Municipal wireless network

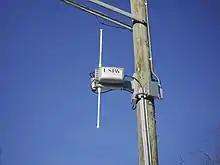
A municipal Wi-Fi antenna in Minneapolis, Minnesota

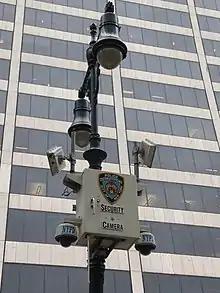
Wireless security cameras on a lamp post deployed by New York City Police Department. They are connected to the municipal NYC Wireless Network (NYCWiN).

Municipal wireless networks go far beyond the existing piggybacking opportunities available near public libraries and some coffee shops. The basic premise of carpeting an area with wireless service in urban centers is that it is more economical to the community to provide the service as a utility rather than to have individual households and businesses pay private firms for such a service. Such networks are capable of enhancing city management and public safety, especially when used directly by city employees in the field. They can also be a social service to those who cannot afford private high-speed services. When the network service is free and a small number of clients consume a majority of the available capacity, operating and regulating the network might prove difficult.